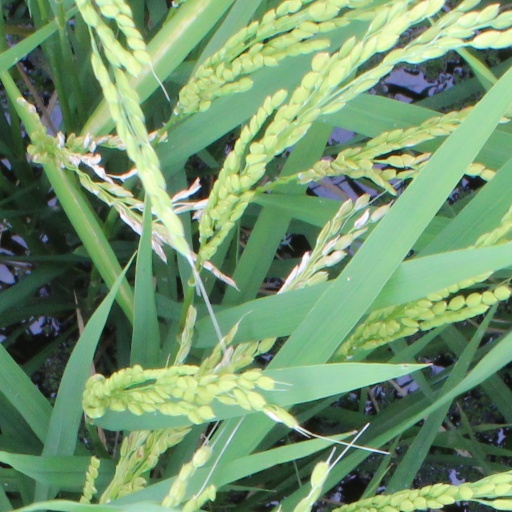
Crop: rice